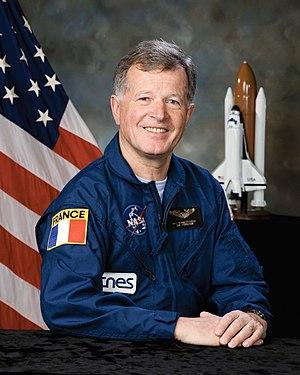
Février
Liste de rochelais célèbres :
Jean-Loup Jacques Marie Chrétien, né le 20 août 1938 à La Rochelle, est un général français, pilote de chasse puis spationaute au CNES. Il est le premier Français, le premier francophone et le premier Européen de l'Ouest spationaute en 1982 lors de la mission franco-soviétique PVH à bord de la station Saliout 7. Il est également le premier non-Russe et non-Américain à effectuer une sortie extra-véhiculaire dans l'espace.
Alors que l'Union soviétique et les États-Unis ont entrepris la conquête de l'espace extra-terrestre, les États européens se sentent peu concernés par cette nouvelle frontière qui semble vouée uniquement à la science et qui paraît un gadget dans la compétition médiatique qui accompagne la Guerre froide.